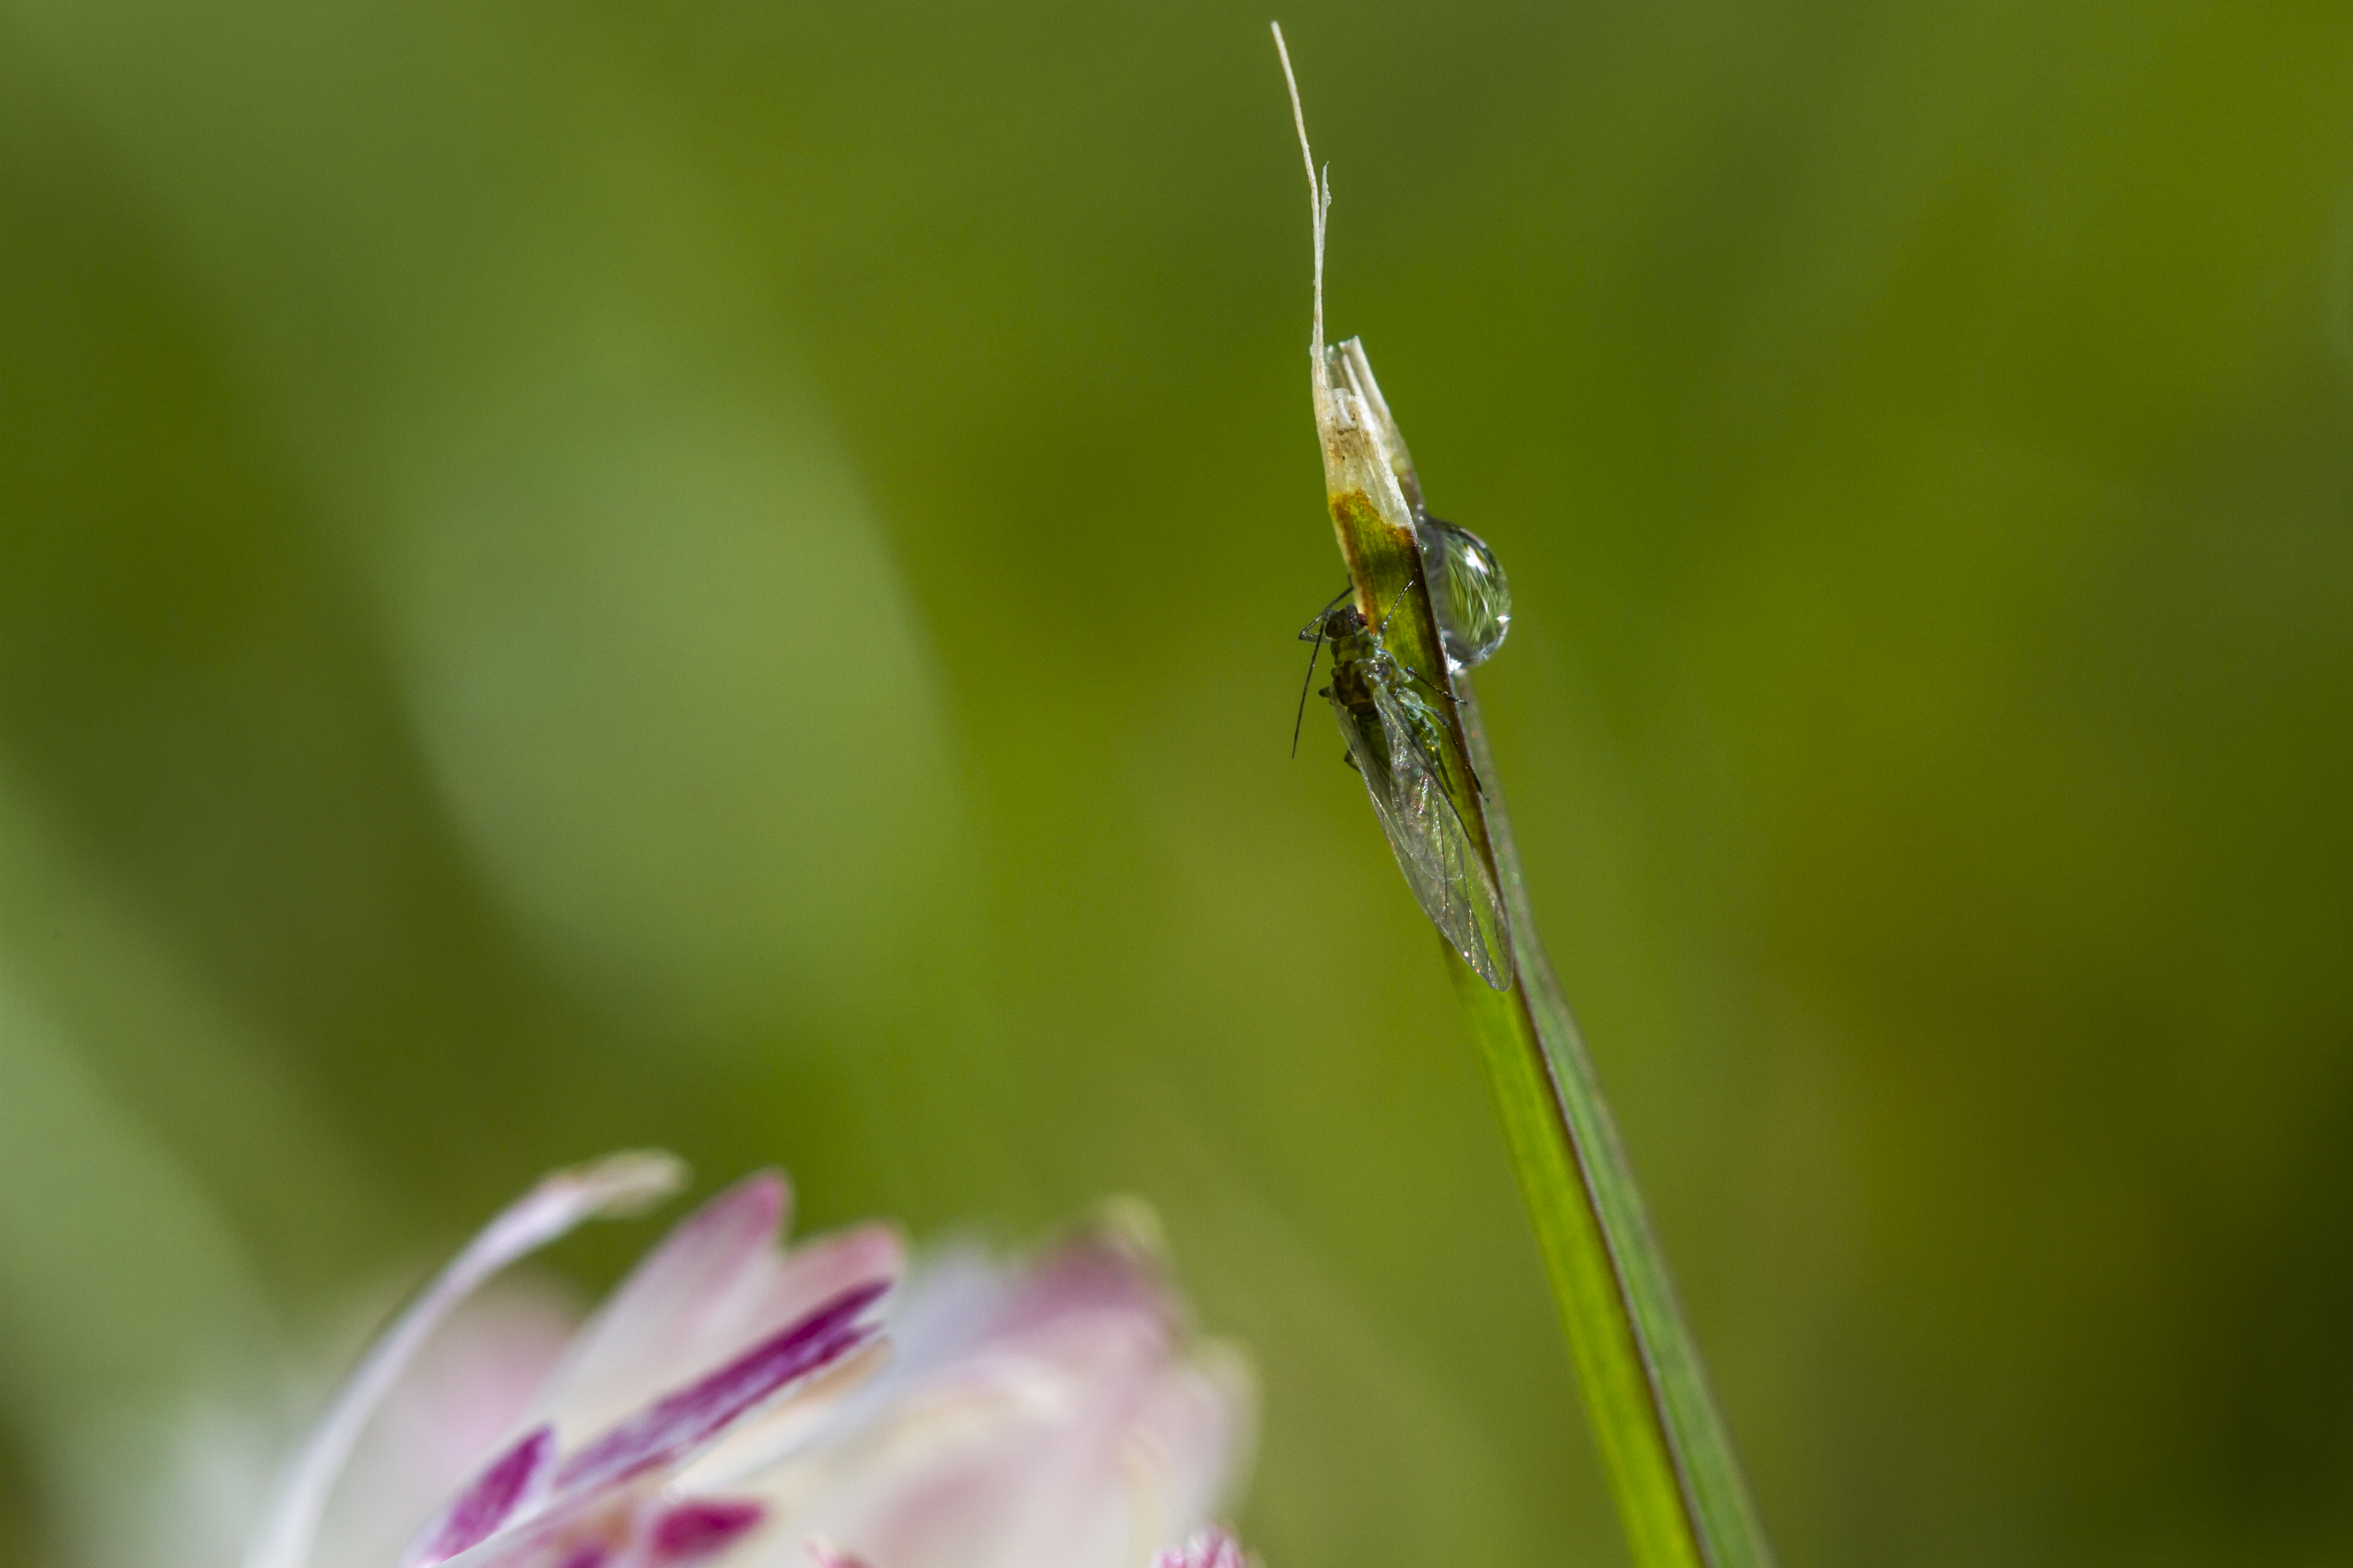
nature, photography, flower, green, insect, fauna, invertebrate, close up, uk, damselfly, peterborough, macro photography, arthropod, plant stem, dragonflies and damseflies